Computer One

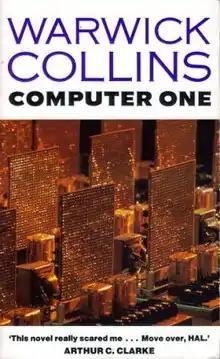
First edition (publ. No Exit Press)

Computer One is a science fiction novel of the near future by British novelist Warwick Collins, published in 1993. The novel charts the discovery by Professor Enzo Yakuda (the main protagonist) that the international civil network of computers known as "Computer One" will come to see humanity as a threat and move to eliminate it.